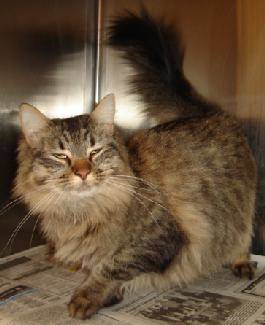
Label: cat